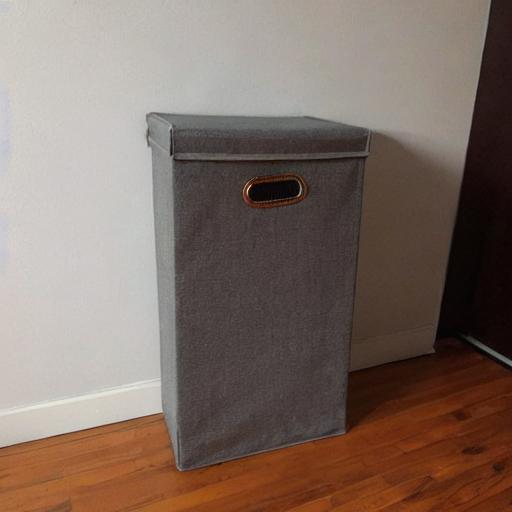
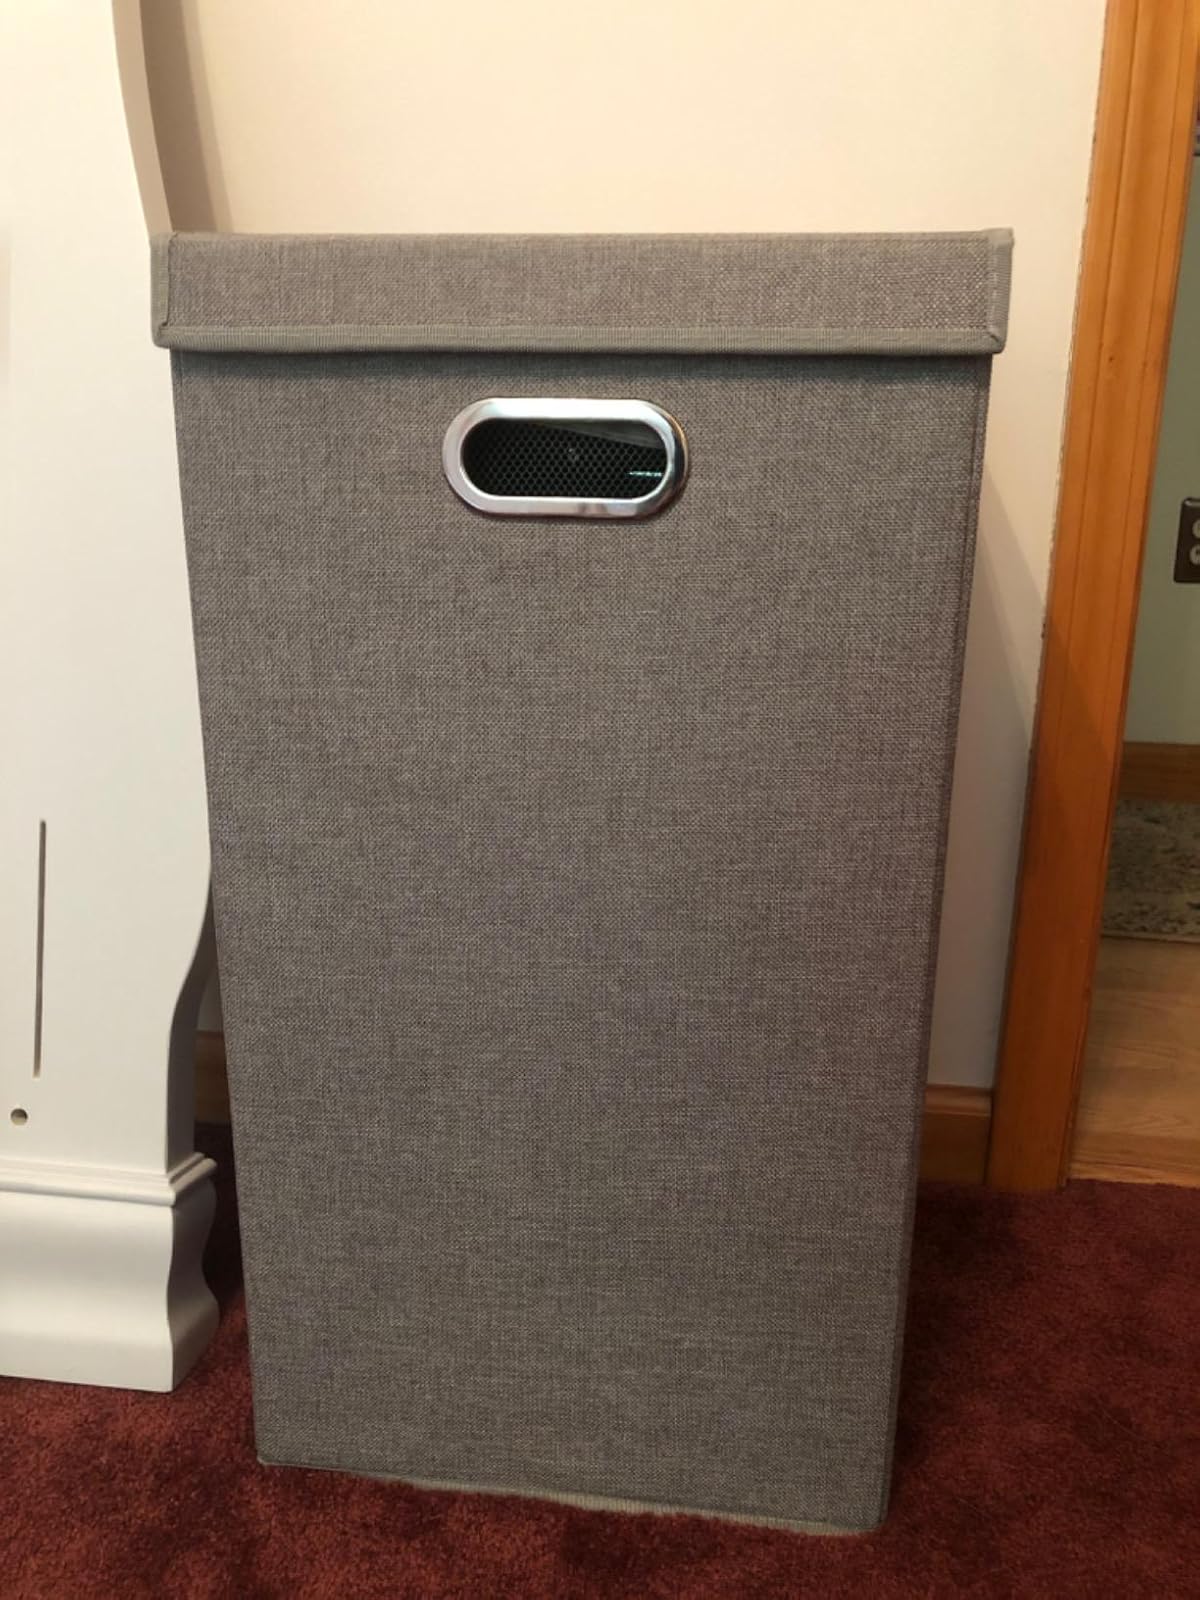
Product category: items_hamper
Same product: no